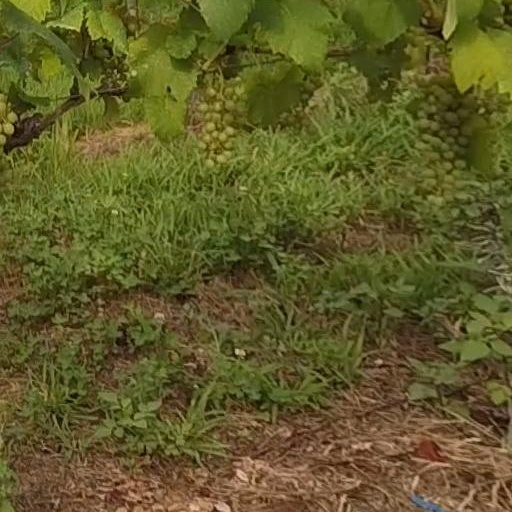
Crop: grape